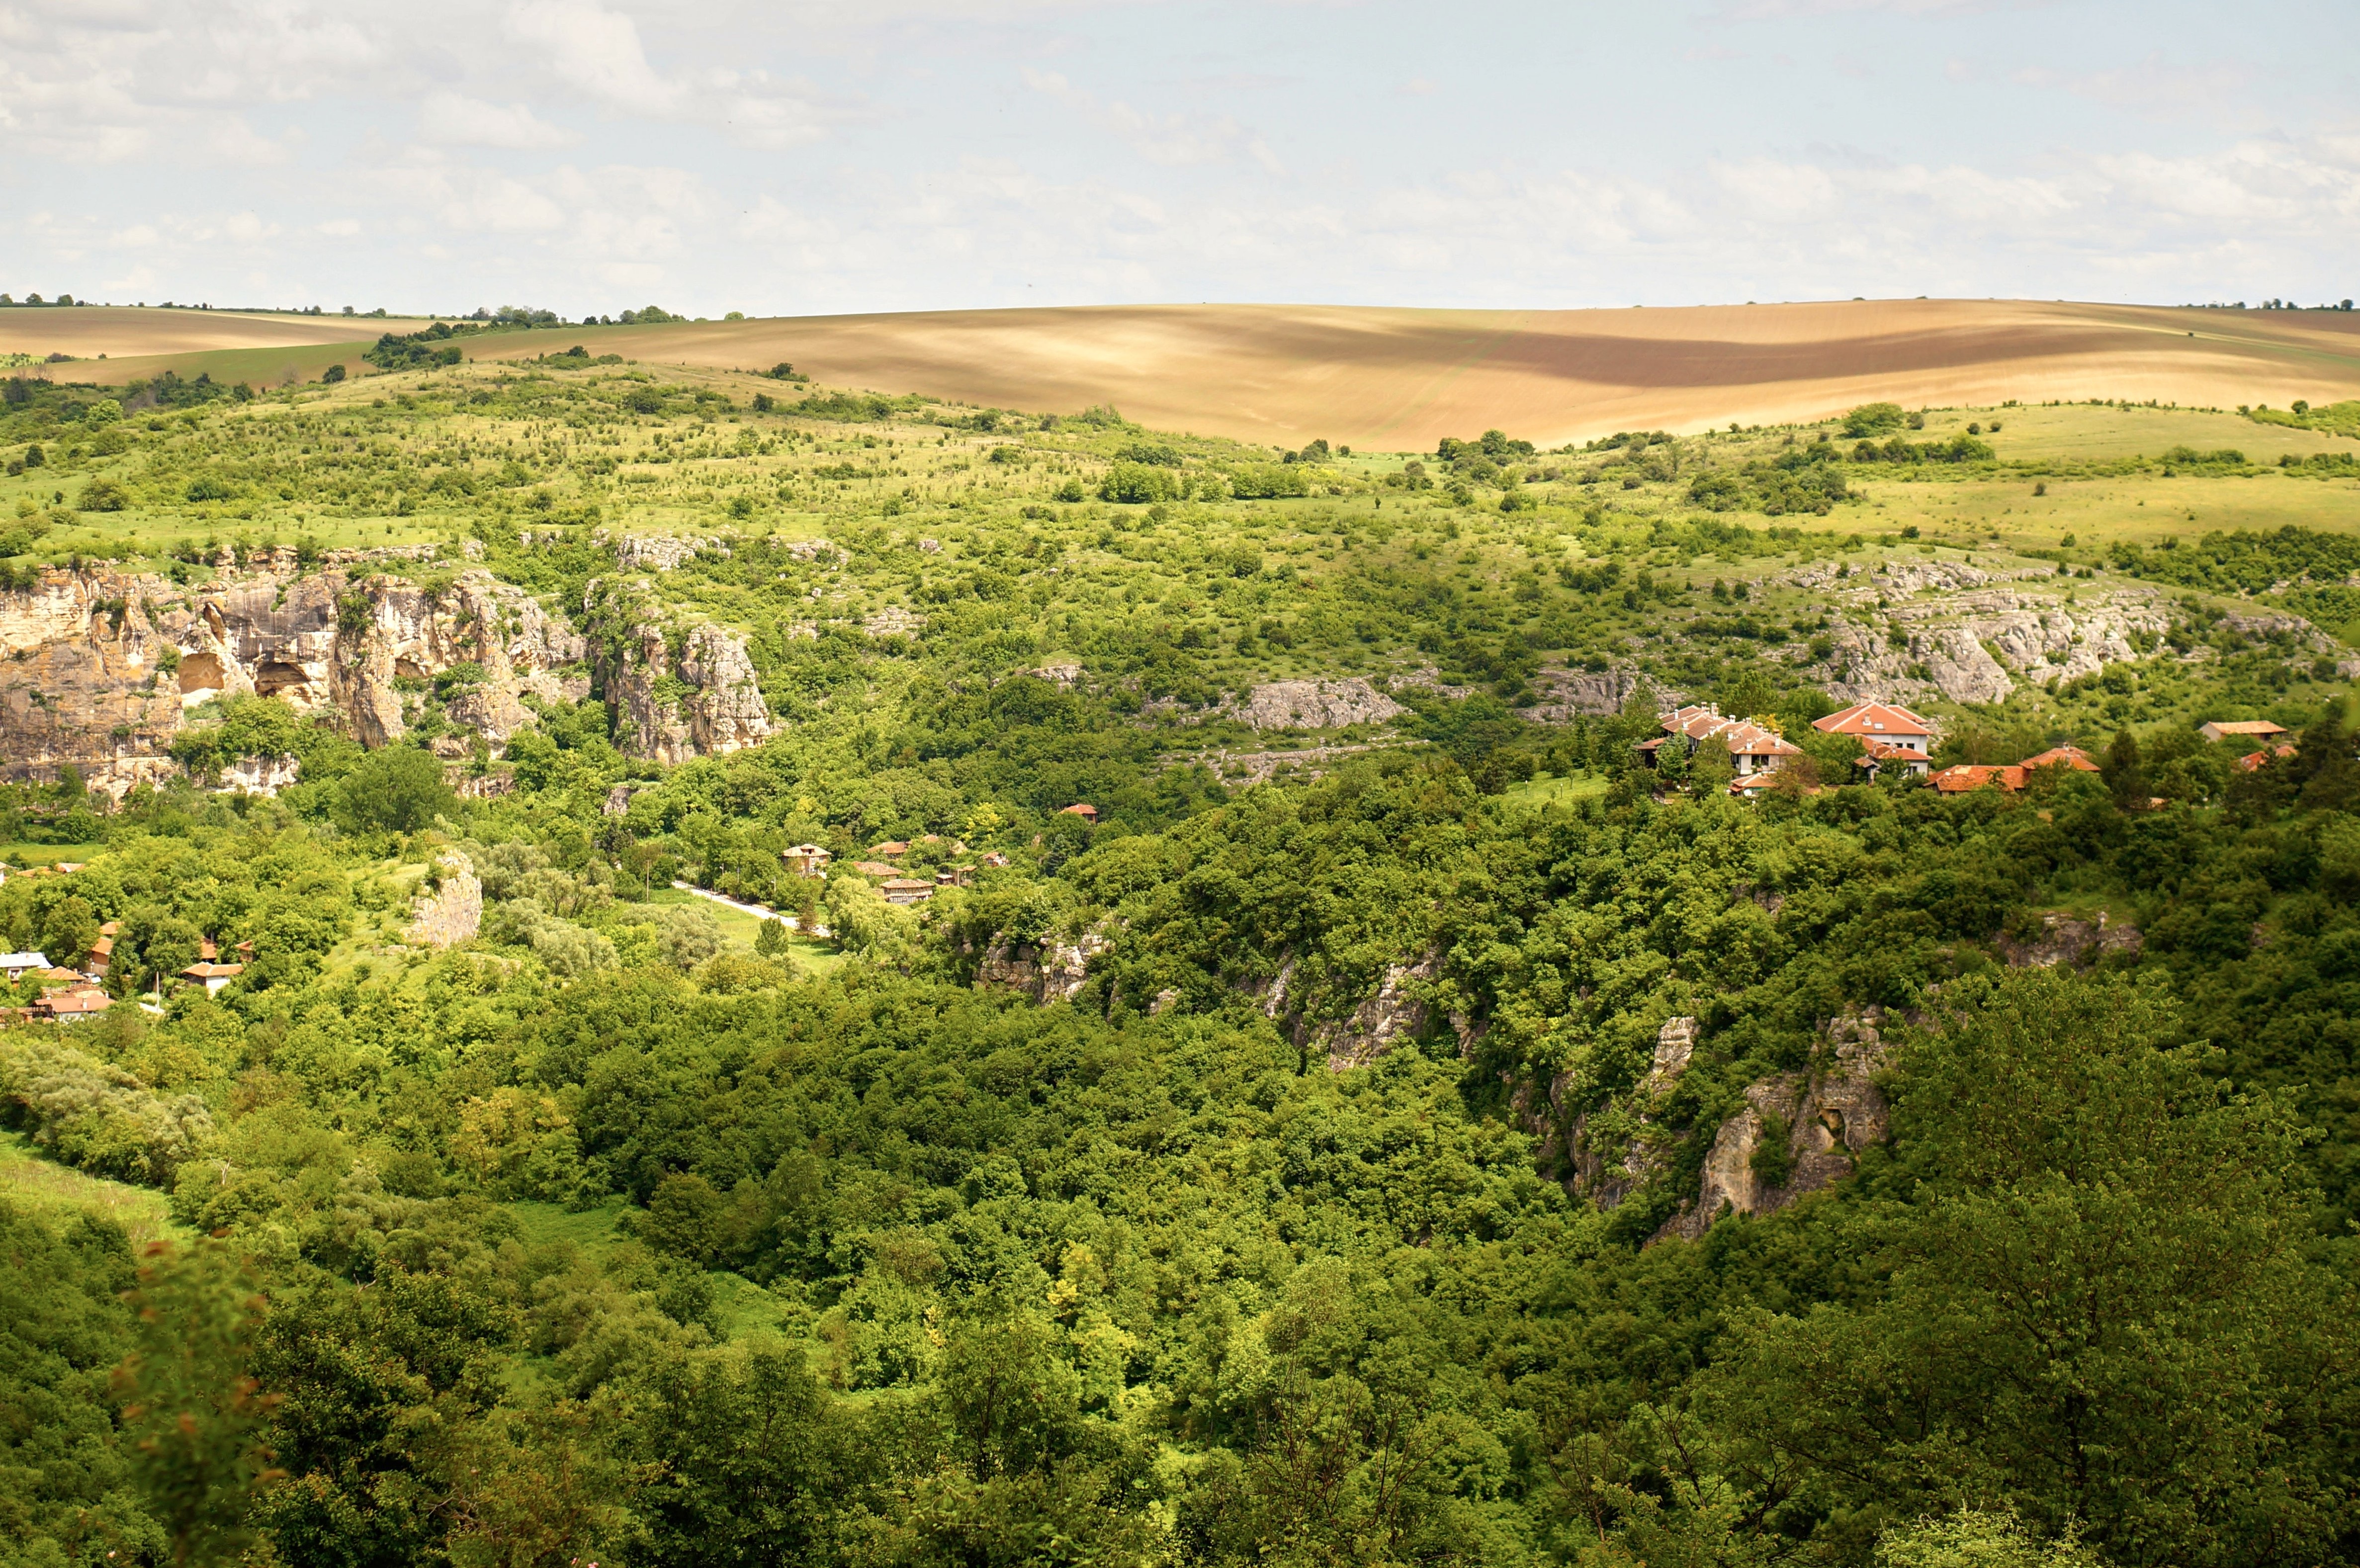
landscape, tree, forest, mountain, meadow, leaf, hill, flower, valley, jungle, terrain, vegetation, plateau, habitat, ecosystem, bulgaria, rural area, natural park, aerial photography, medieval town, green landscape, natural environment, geographical feature, mountainous landforms, historical landmark, ruse lom, bulgarian fortress